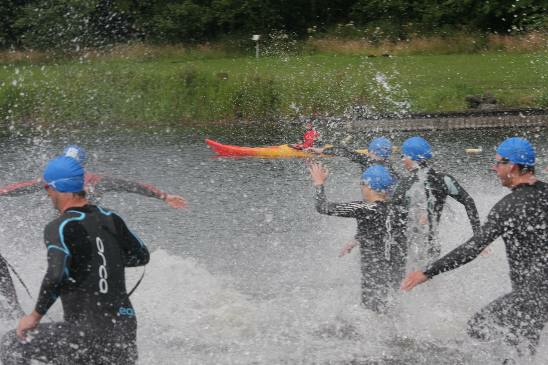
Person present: Yes